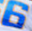
Number: 6